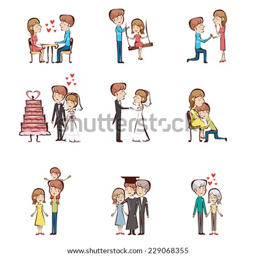
a vector illustration of life cycle of a couple